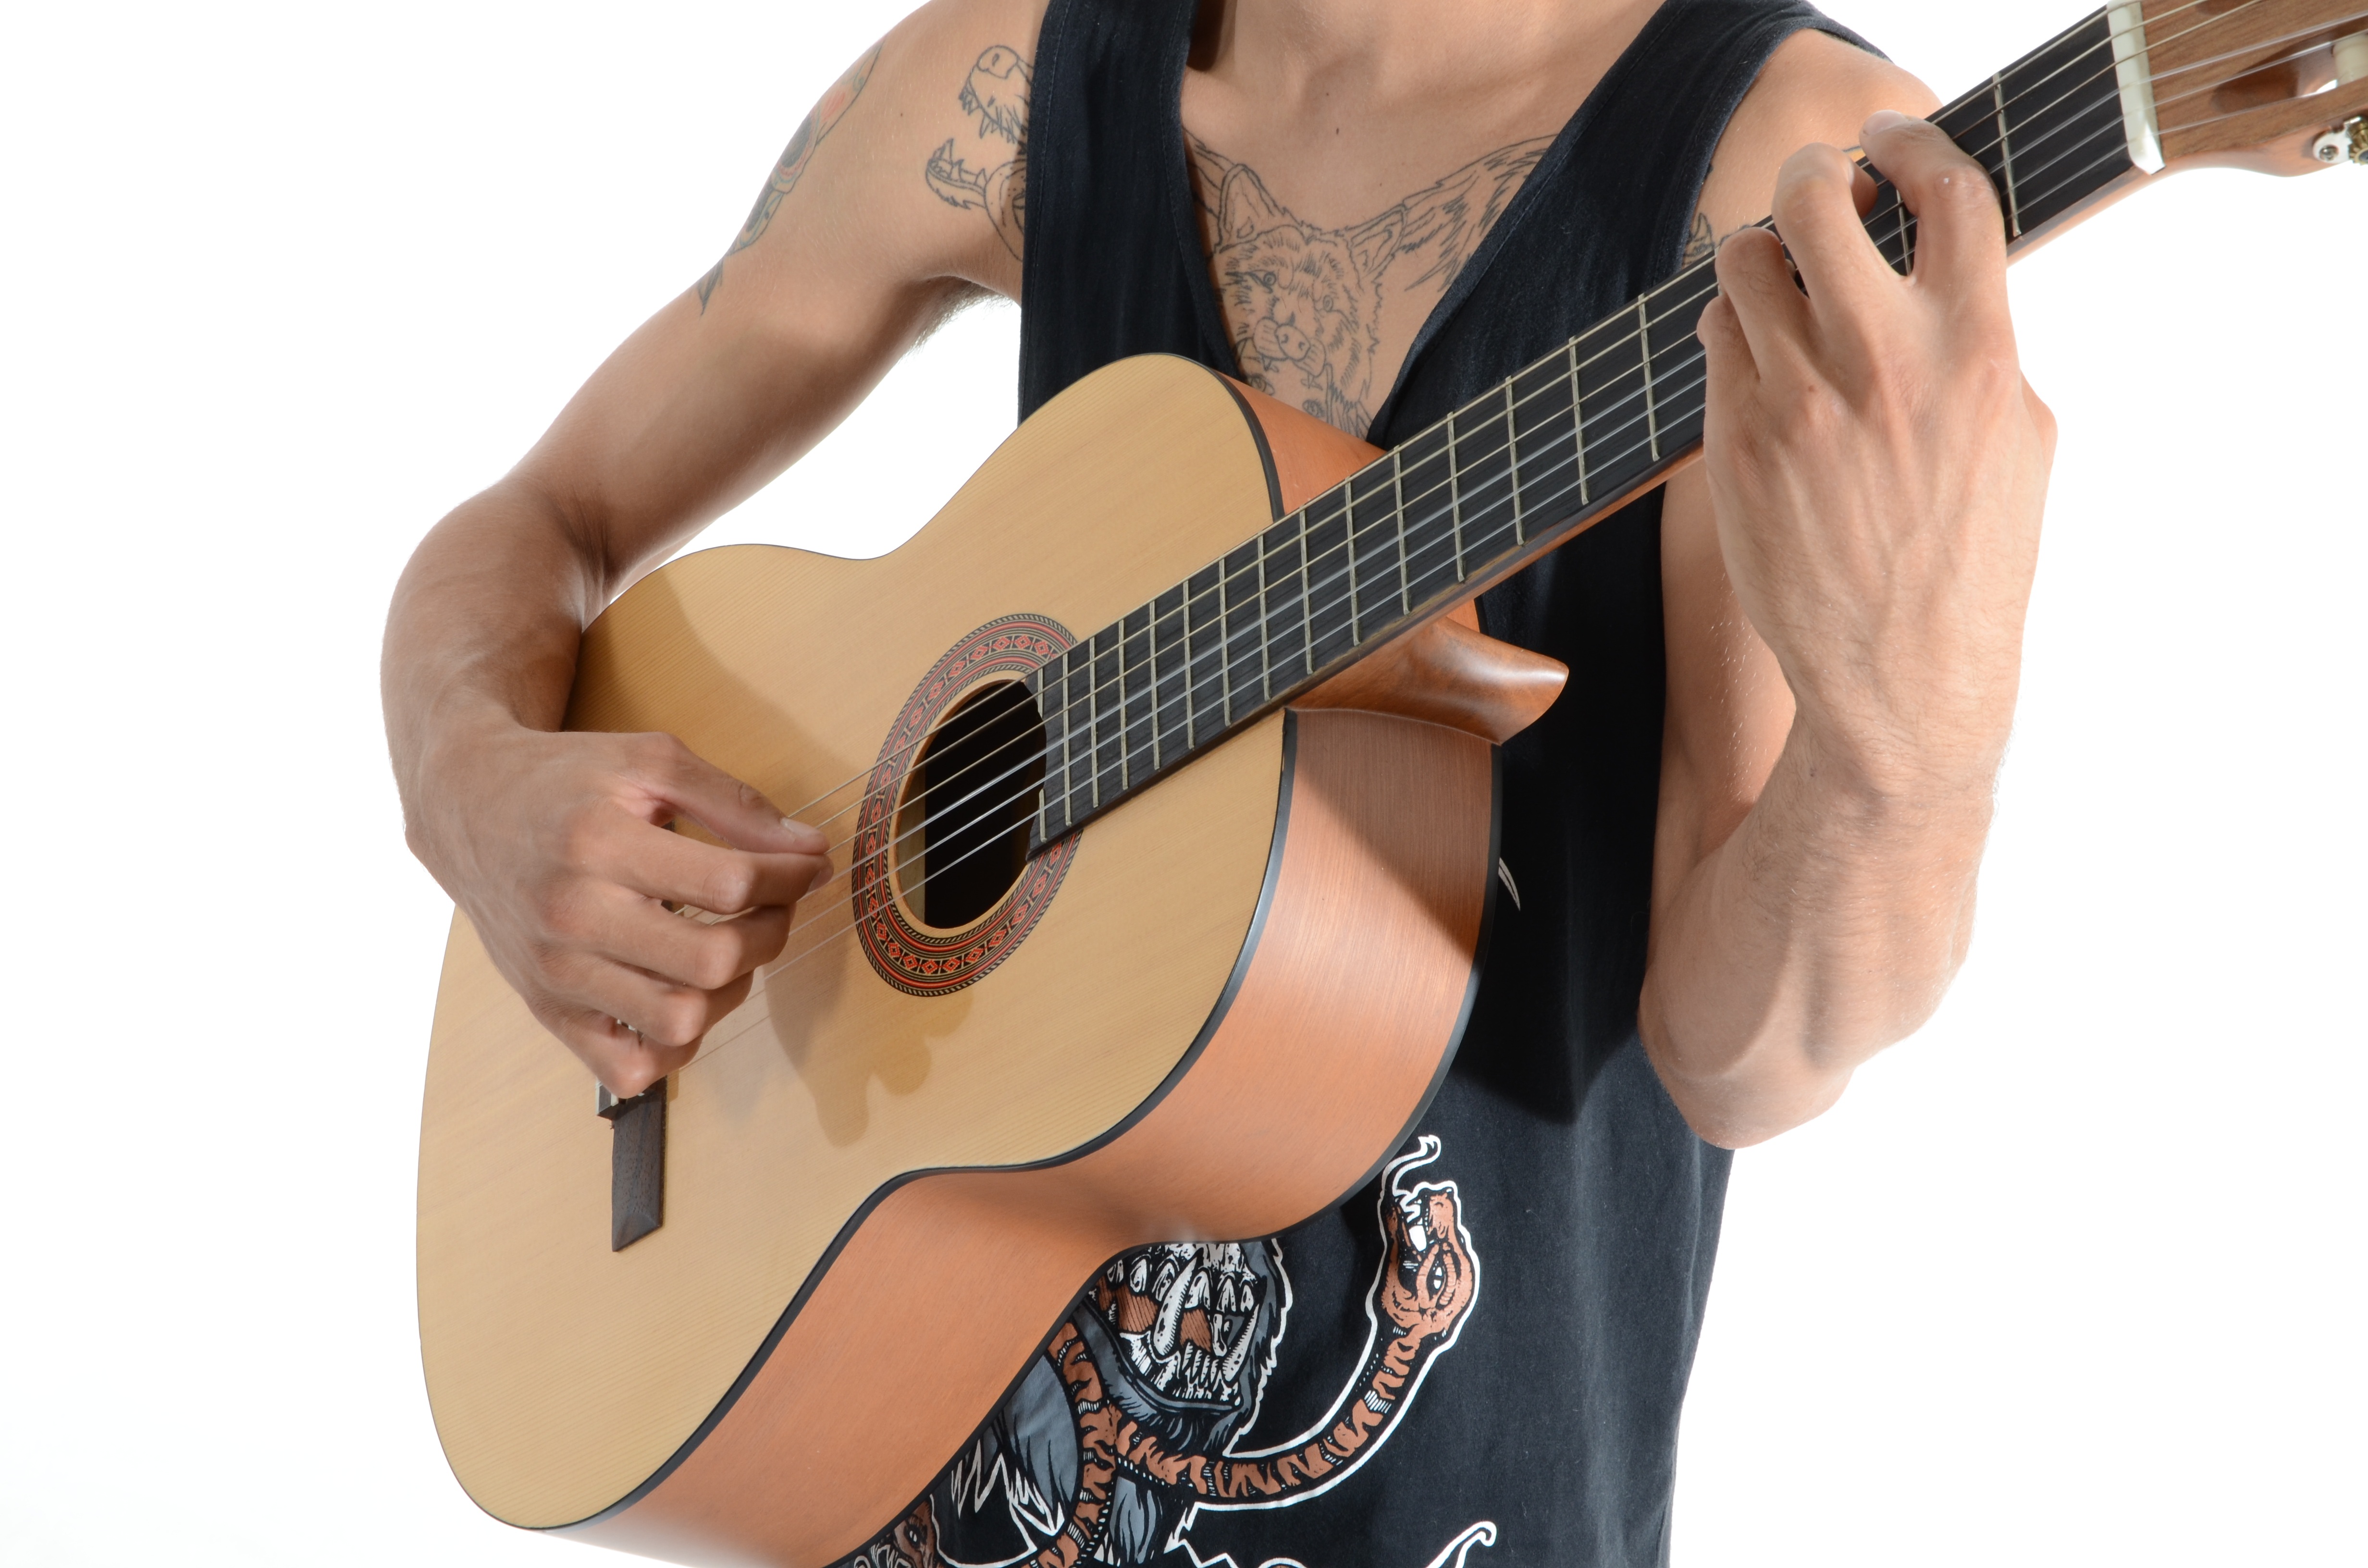
rock, music, track, guitar, acoustic guitar, boy, fashion, playing, musician, musical instrument, pop, bassist, beautiful, tattoos, guitarist, bass guitar, rock star, string instrument, plucked string instruments, slide guitar, acoustic electric guitar